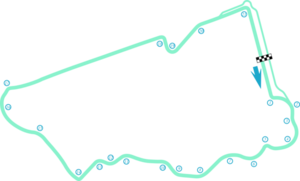
Le circuit urbain de Dariya est un circuit automobile temporaire empruntant les rues de Dariya, près de Riyad, en Arabie Saoudite. Il accueillera un ePrix de Dariya comptant pour le championnat de Formule E FIA.
Le ePrix de Dariya est une épreuve comptant pour le championnat de Formule E FIA. Elle a eu lieu pour la première fois le 15 décembre 2018.
L'ePrix de Dariya 2019, disputé les 22 et 23 novembre 2019 sur le circuit urbain de Dariya, sont les 59ᵉ et 60ᵉ manches de l'histoire du championnat de Formule E FIA. Il s'agit de la deuxième et de la troisième édition de l'ePrix de Dariya comptant pour le championnat de Formule E et des deux premières manches du championnat 2019-2020.